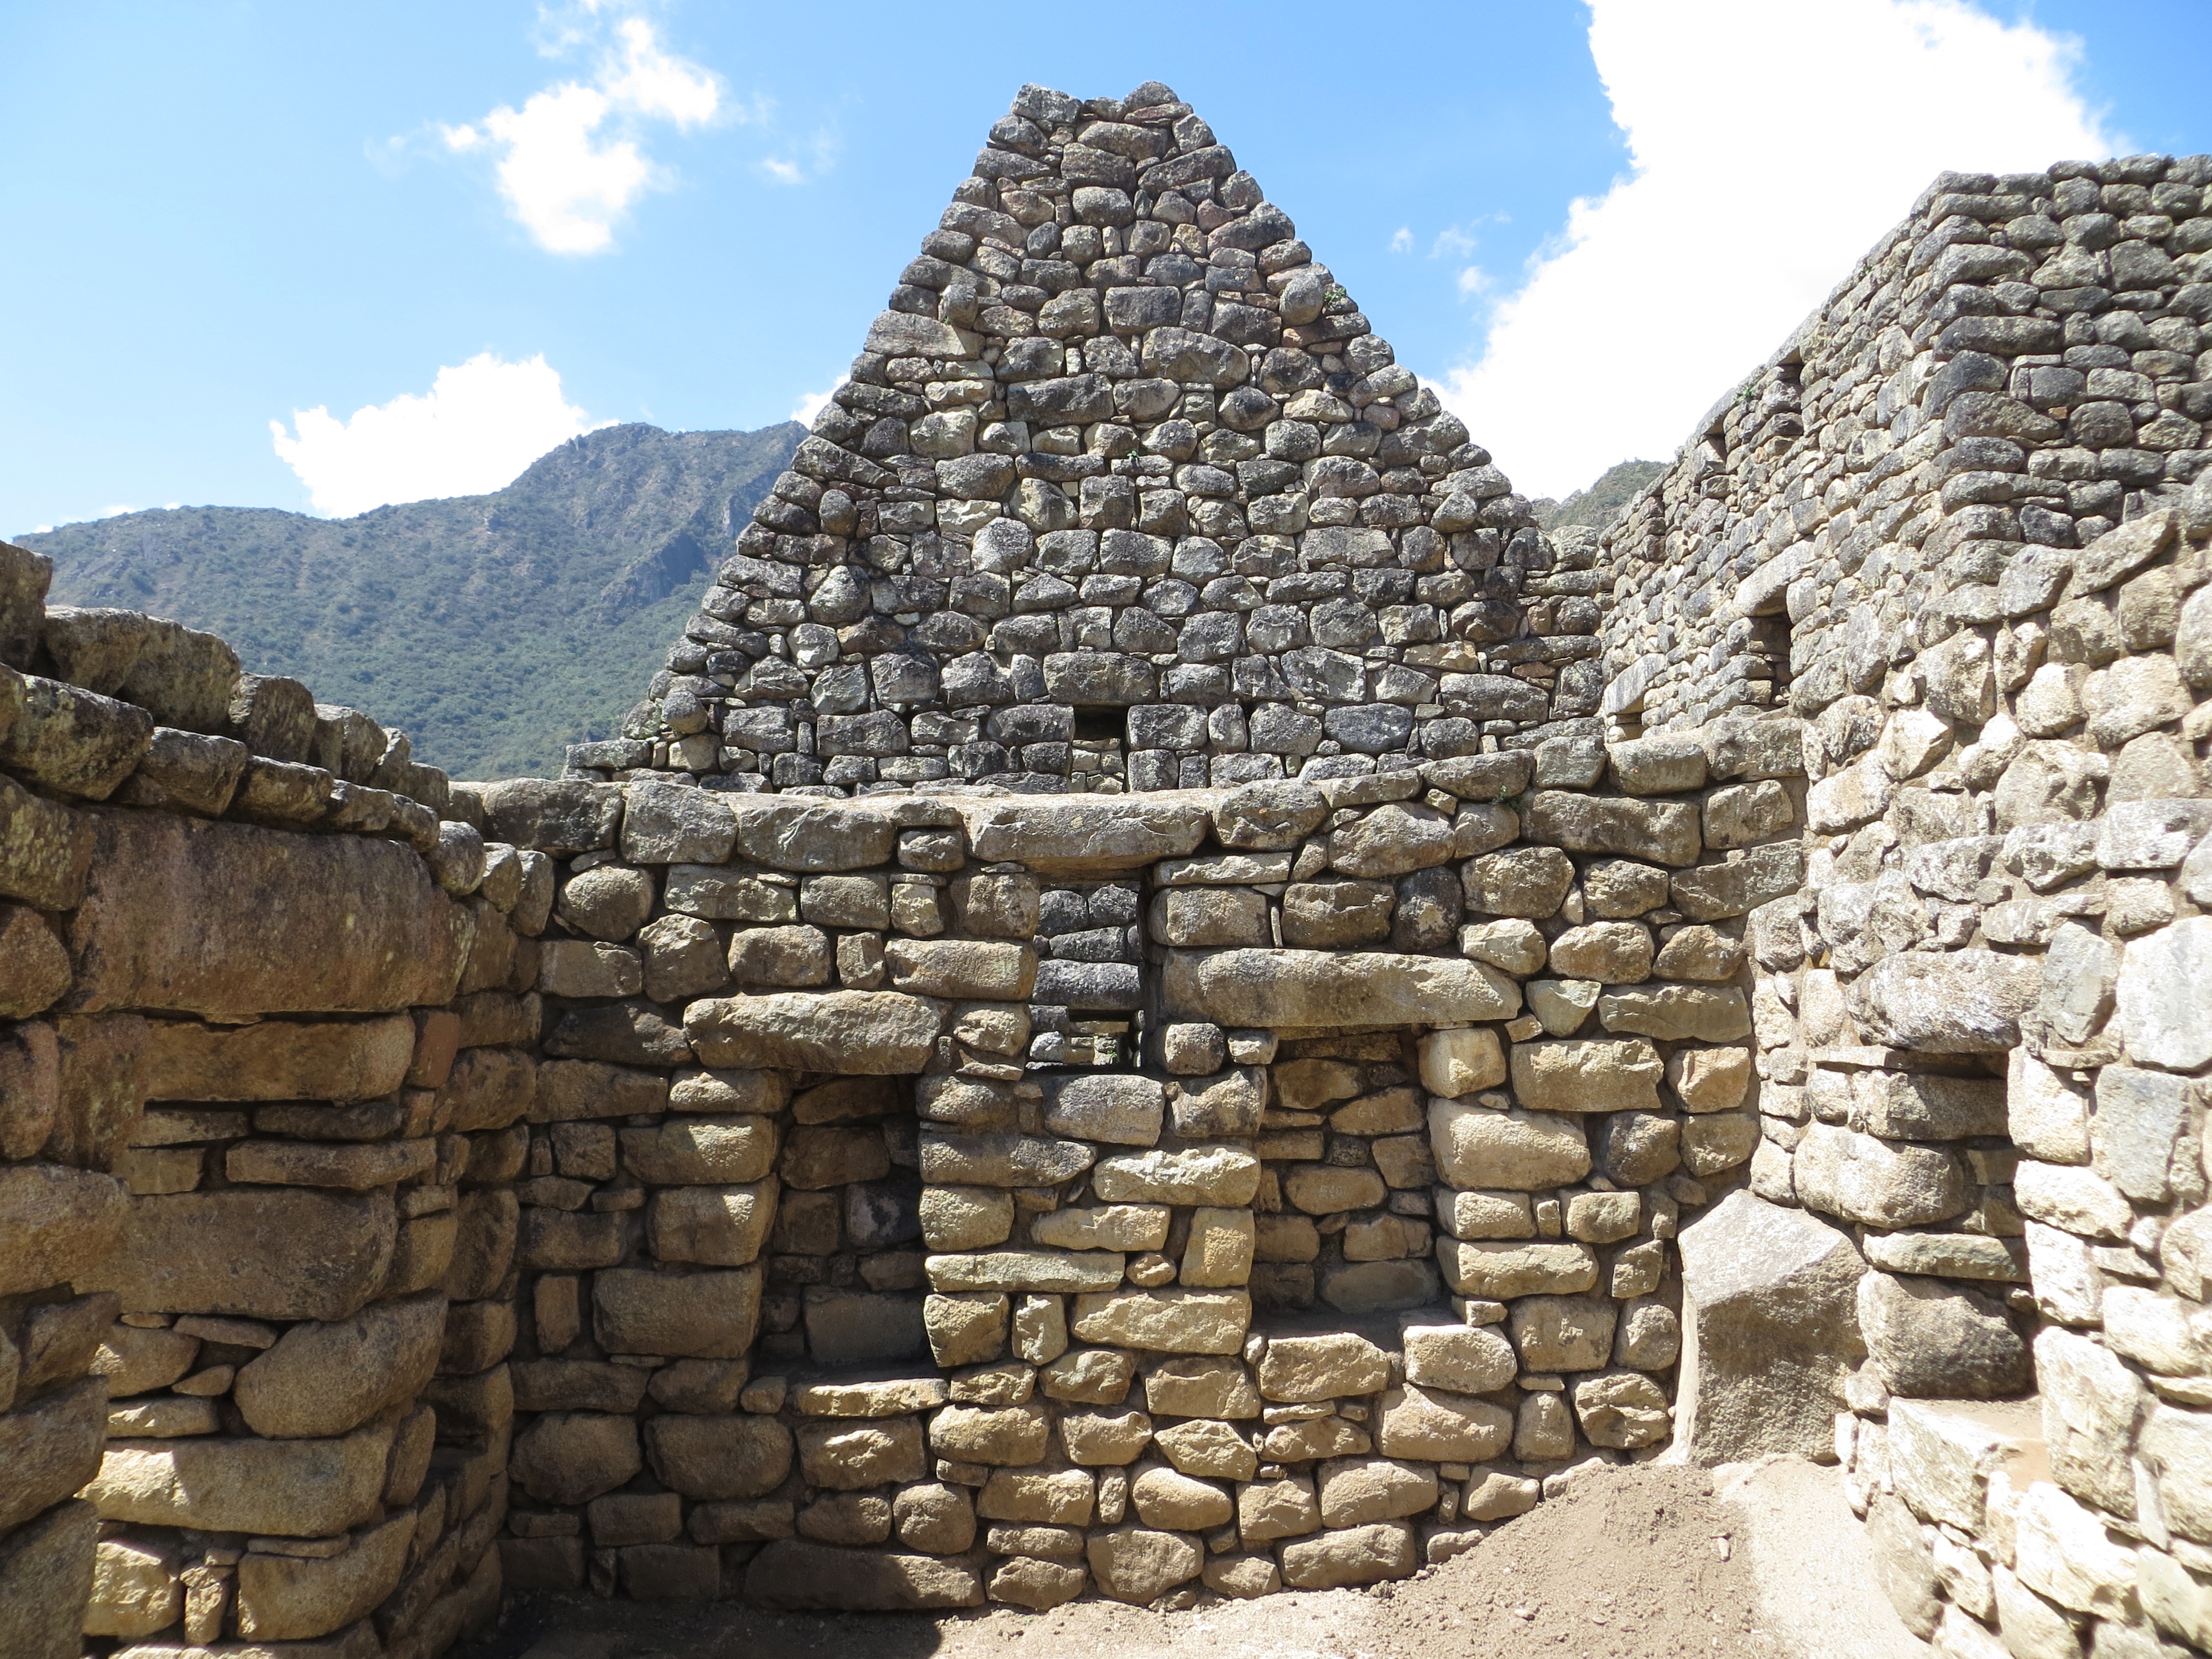
monument, travel, pyramid, stone wall, machu picchu, peru, ruins, badlands, archeology, beautiful, wadi, archaeological site, unesco world heritage site, historic site, ancient history, maya civilization